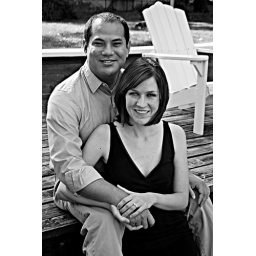
Had to make black in white because Toby was in the background in an orange sweater.